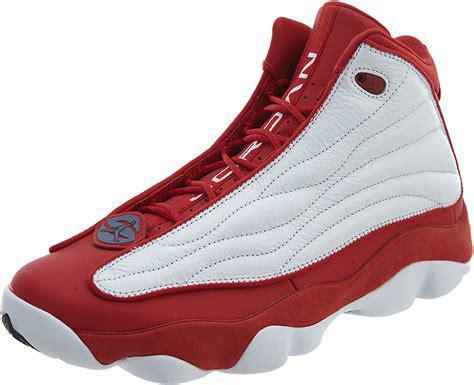
Brand: Jordan
Model: Pro Strong